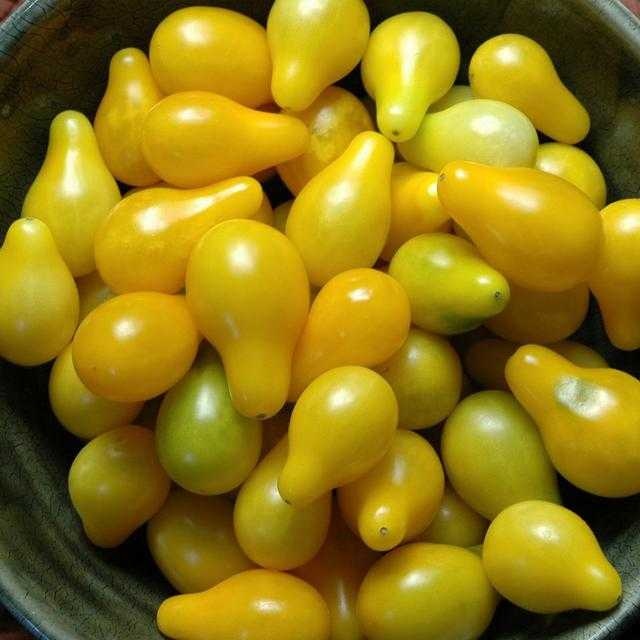
Label: Pear